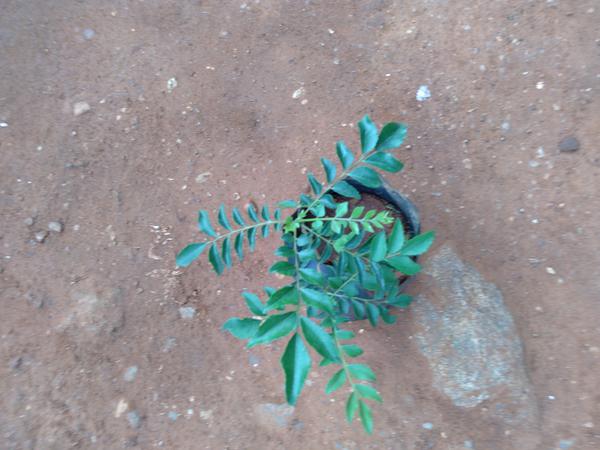
Plant: Curry_Leaf